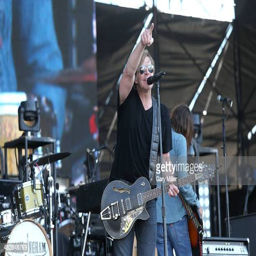
country artist performs in concert during festival